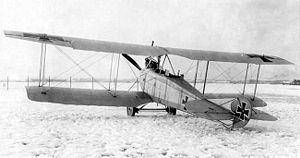
L'Aviatik C.I est un avion militaire de la Première Guerre mondiale. Successeur du B.II, il était largement répandu sur le front début 1916 et donna naissance à plusieurs dérivés.
La Première Guerre mondiale voit le plein essor des premiers avions militaires, après de timides tâtonnements et utilisations avant guerre.